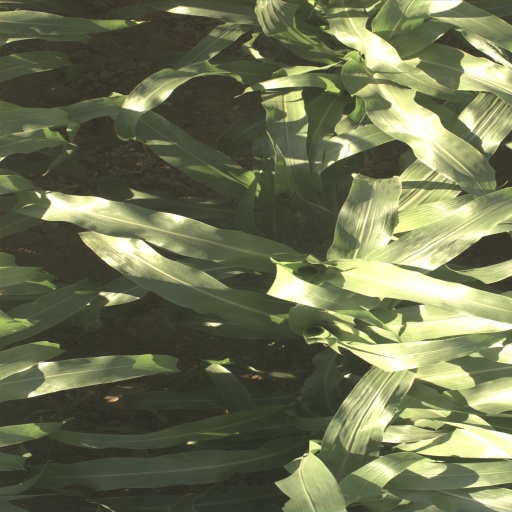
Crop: sorghum